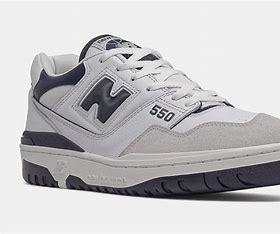
Brand: New
Model: Balance 550